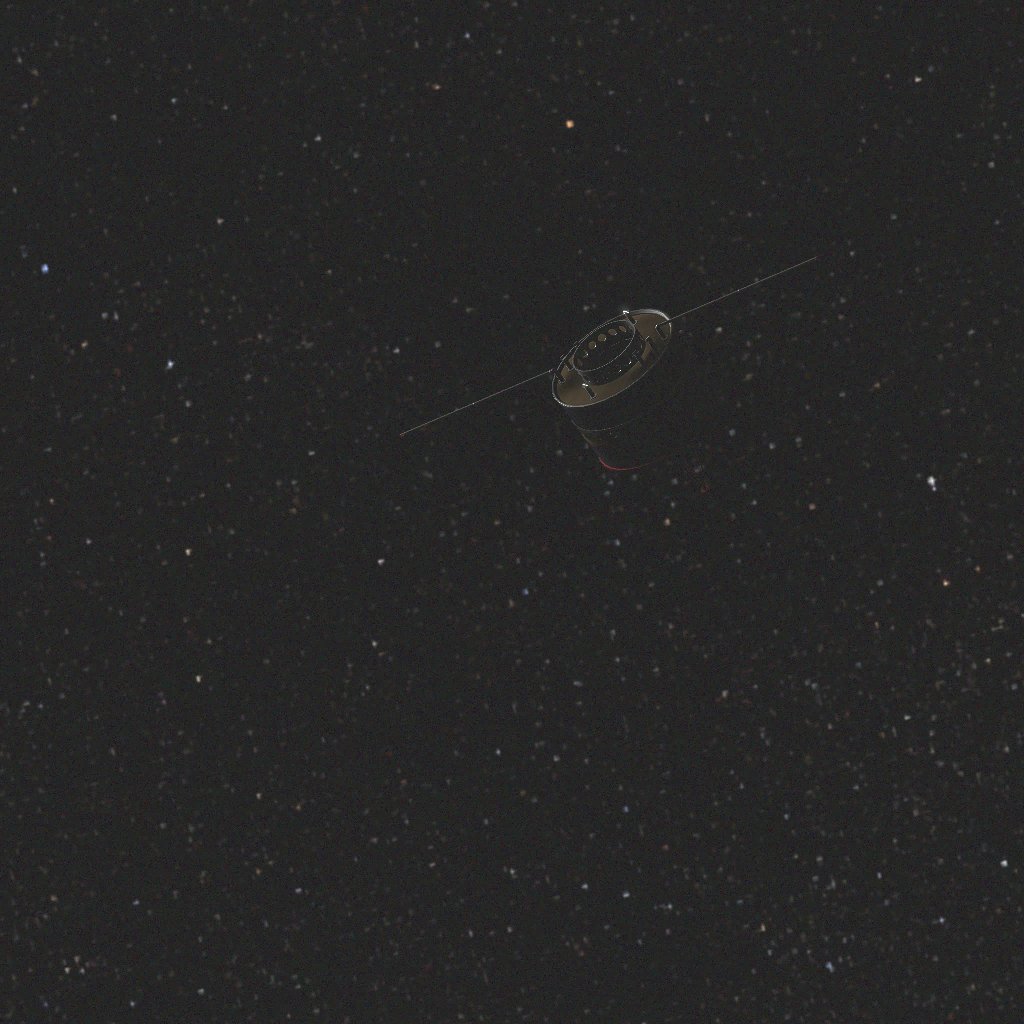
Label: double_star